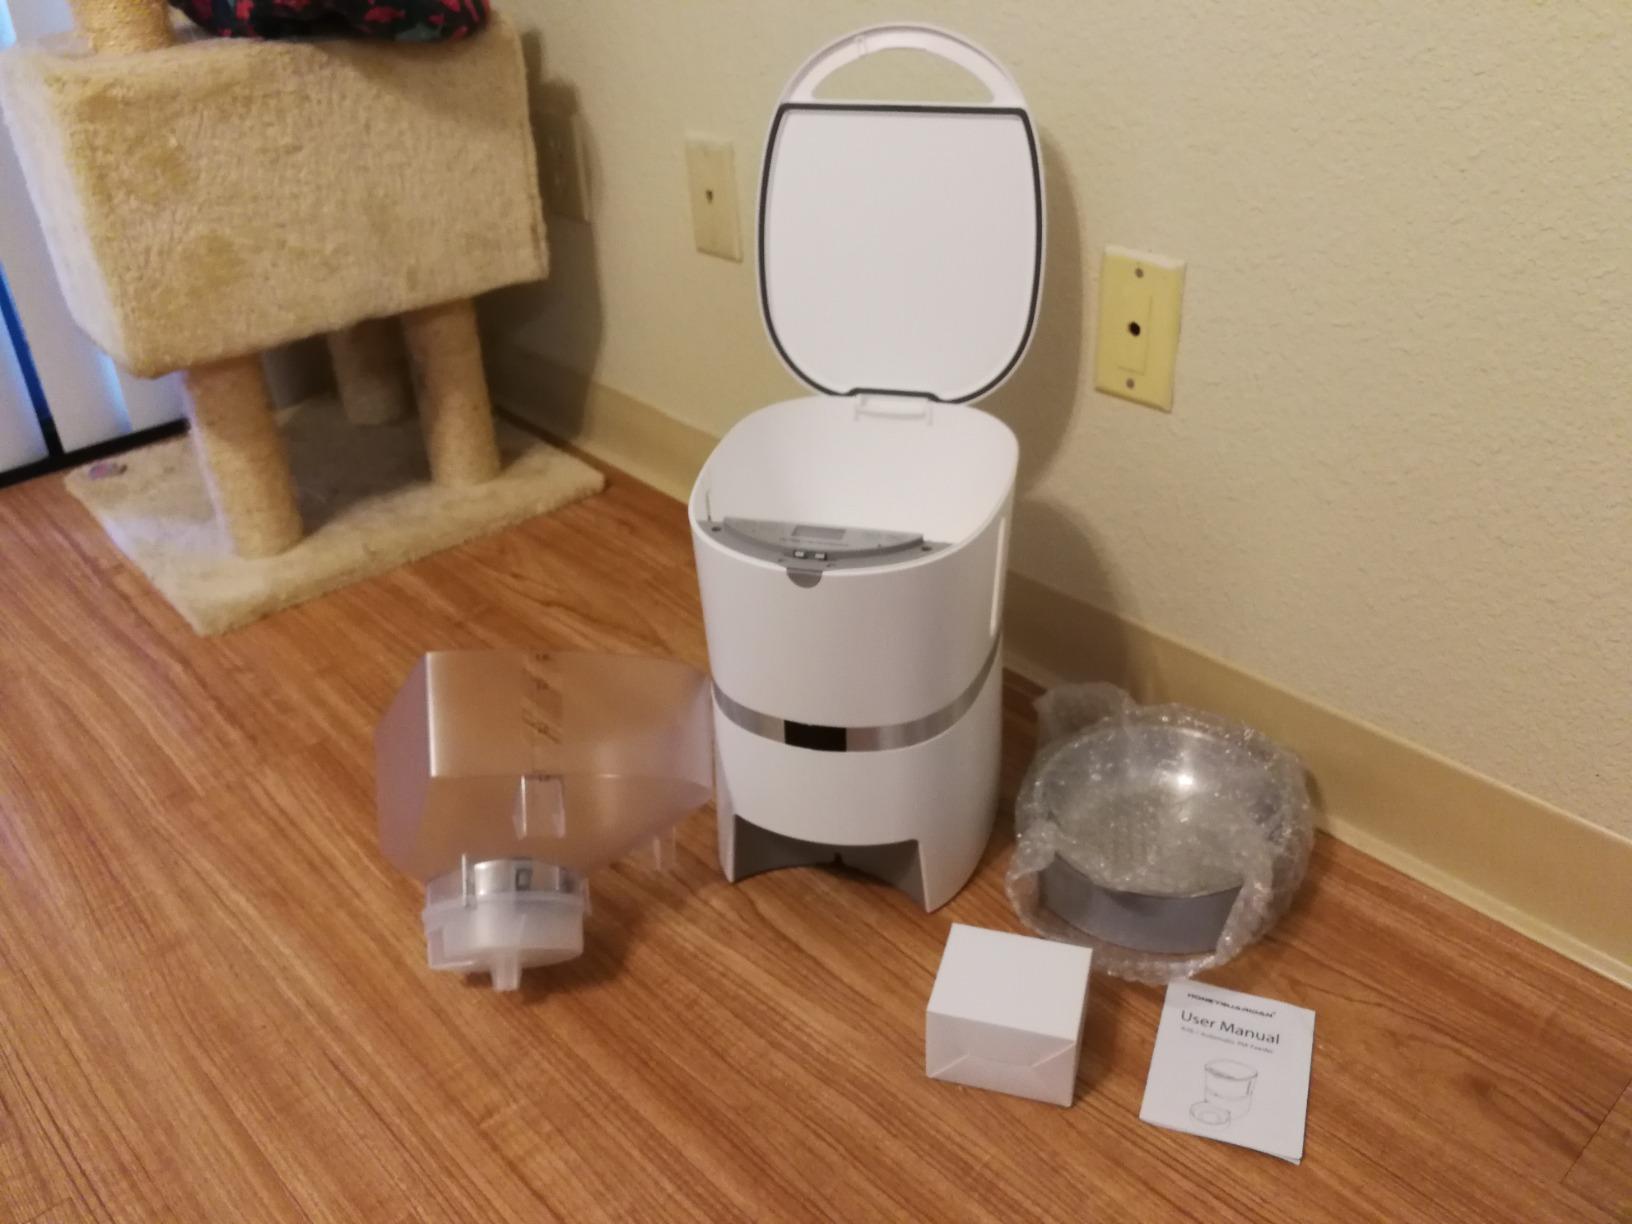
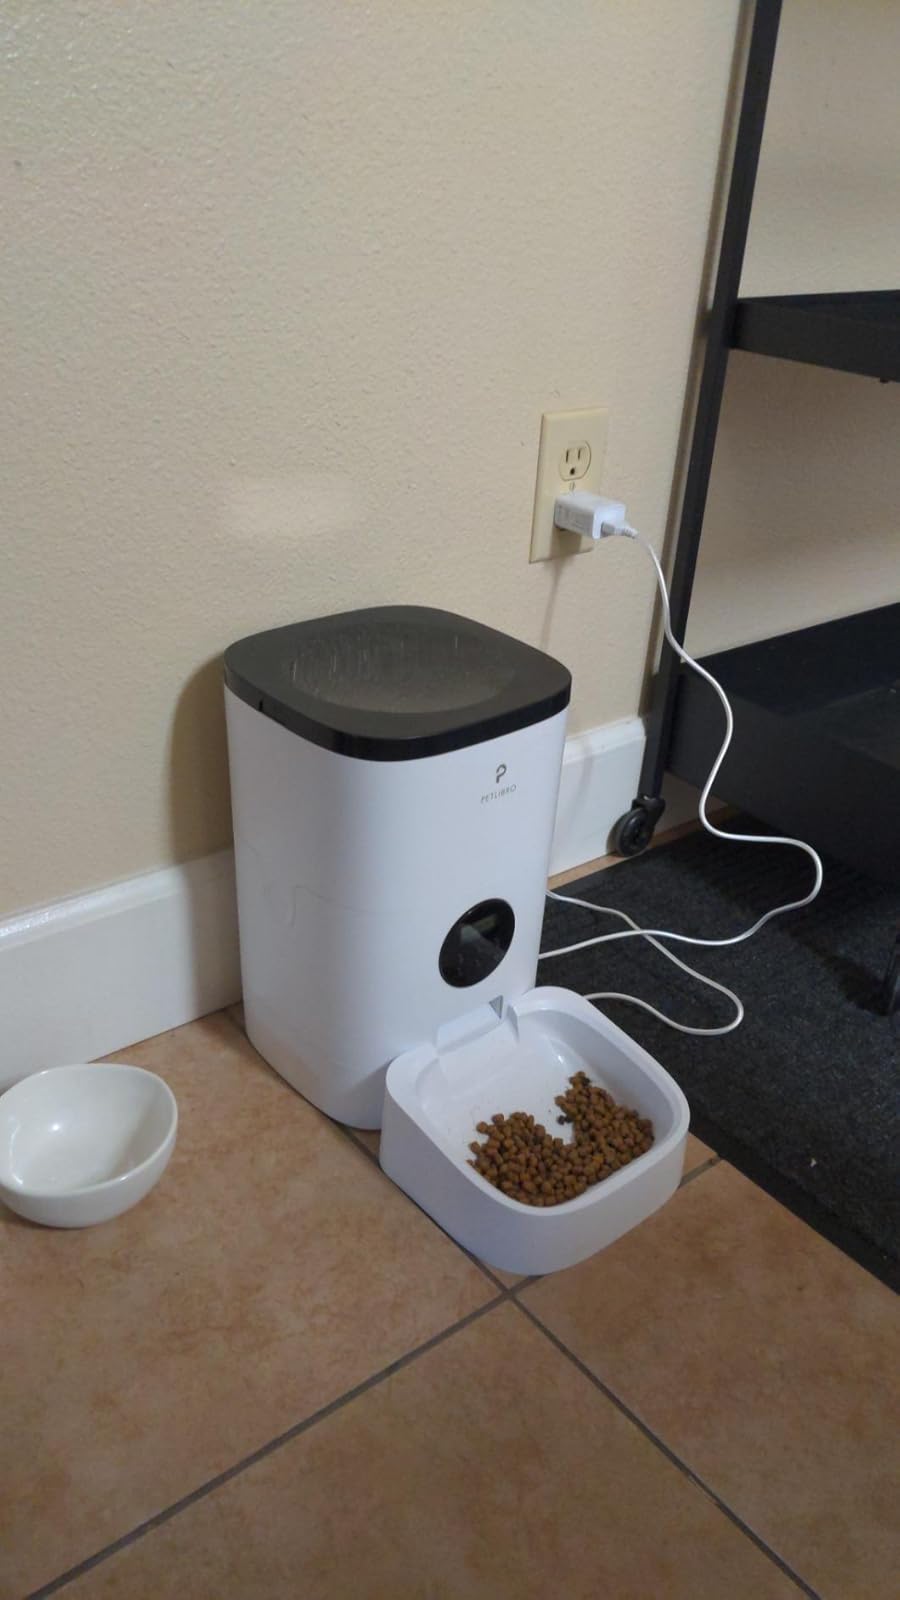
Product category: items_feeder
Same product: no